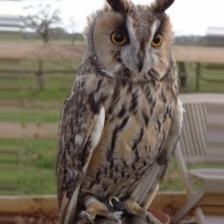
Species: LONG-EARED OWL
Scientific name: ASIO OTUS
ImageNet parent category: great_grey_owl